Netherlands Indies guilder

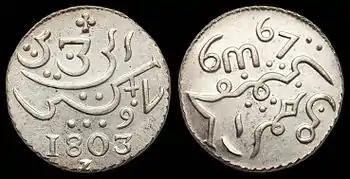
Netherlands Indies silver Java rupee 1803.

As the silver Indian rupee was a popular coin locally (reduced in value from 30 to 27 stuivers in 1735), a local version of it was issued in 1747, with Arabic text (reading 'Dirham [money] of the Dutch Company' and 'For the island Java the Great'), and only the date in Roman script, valued at 30 stuivers, identical in weight to the Surat rupee of the Mughal Empire. This continued only until in 1750, as it did not generate much profit. Subsequently, as with imported gold coinage, some imported rupees were counterstamped between 1753 and 1761, and given a 30 stuiver value.